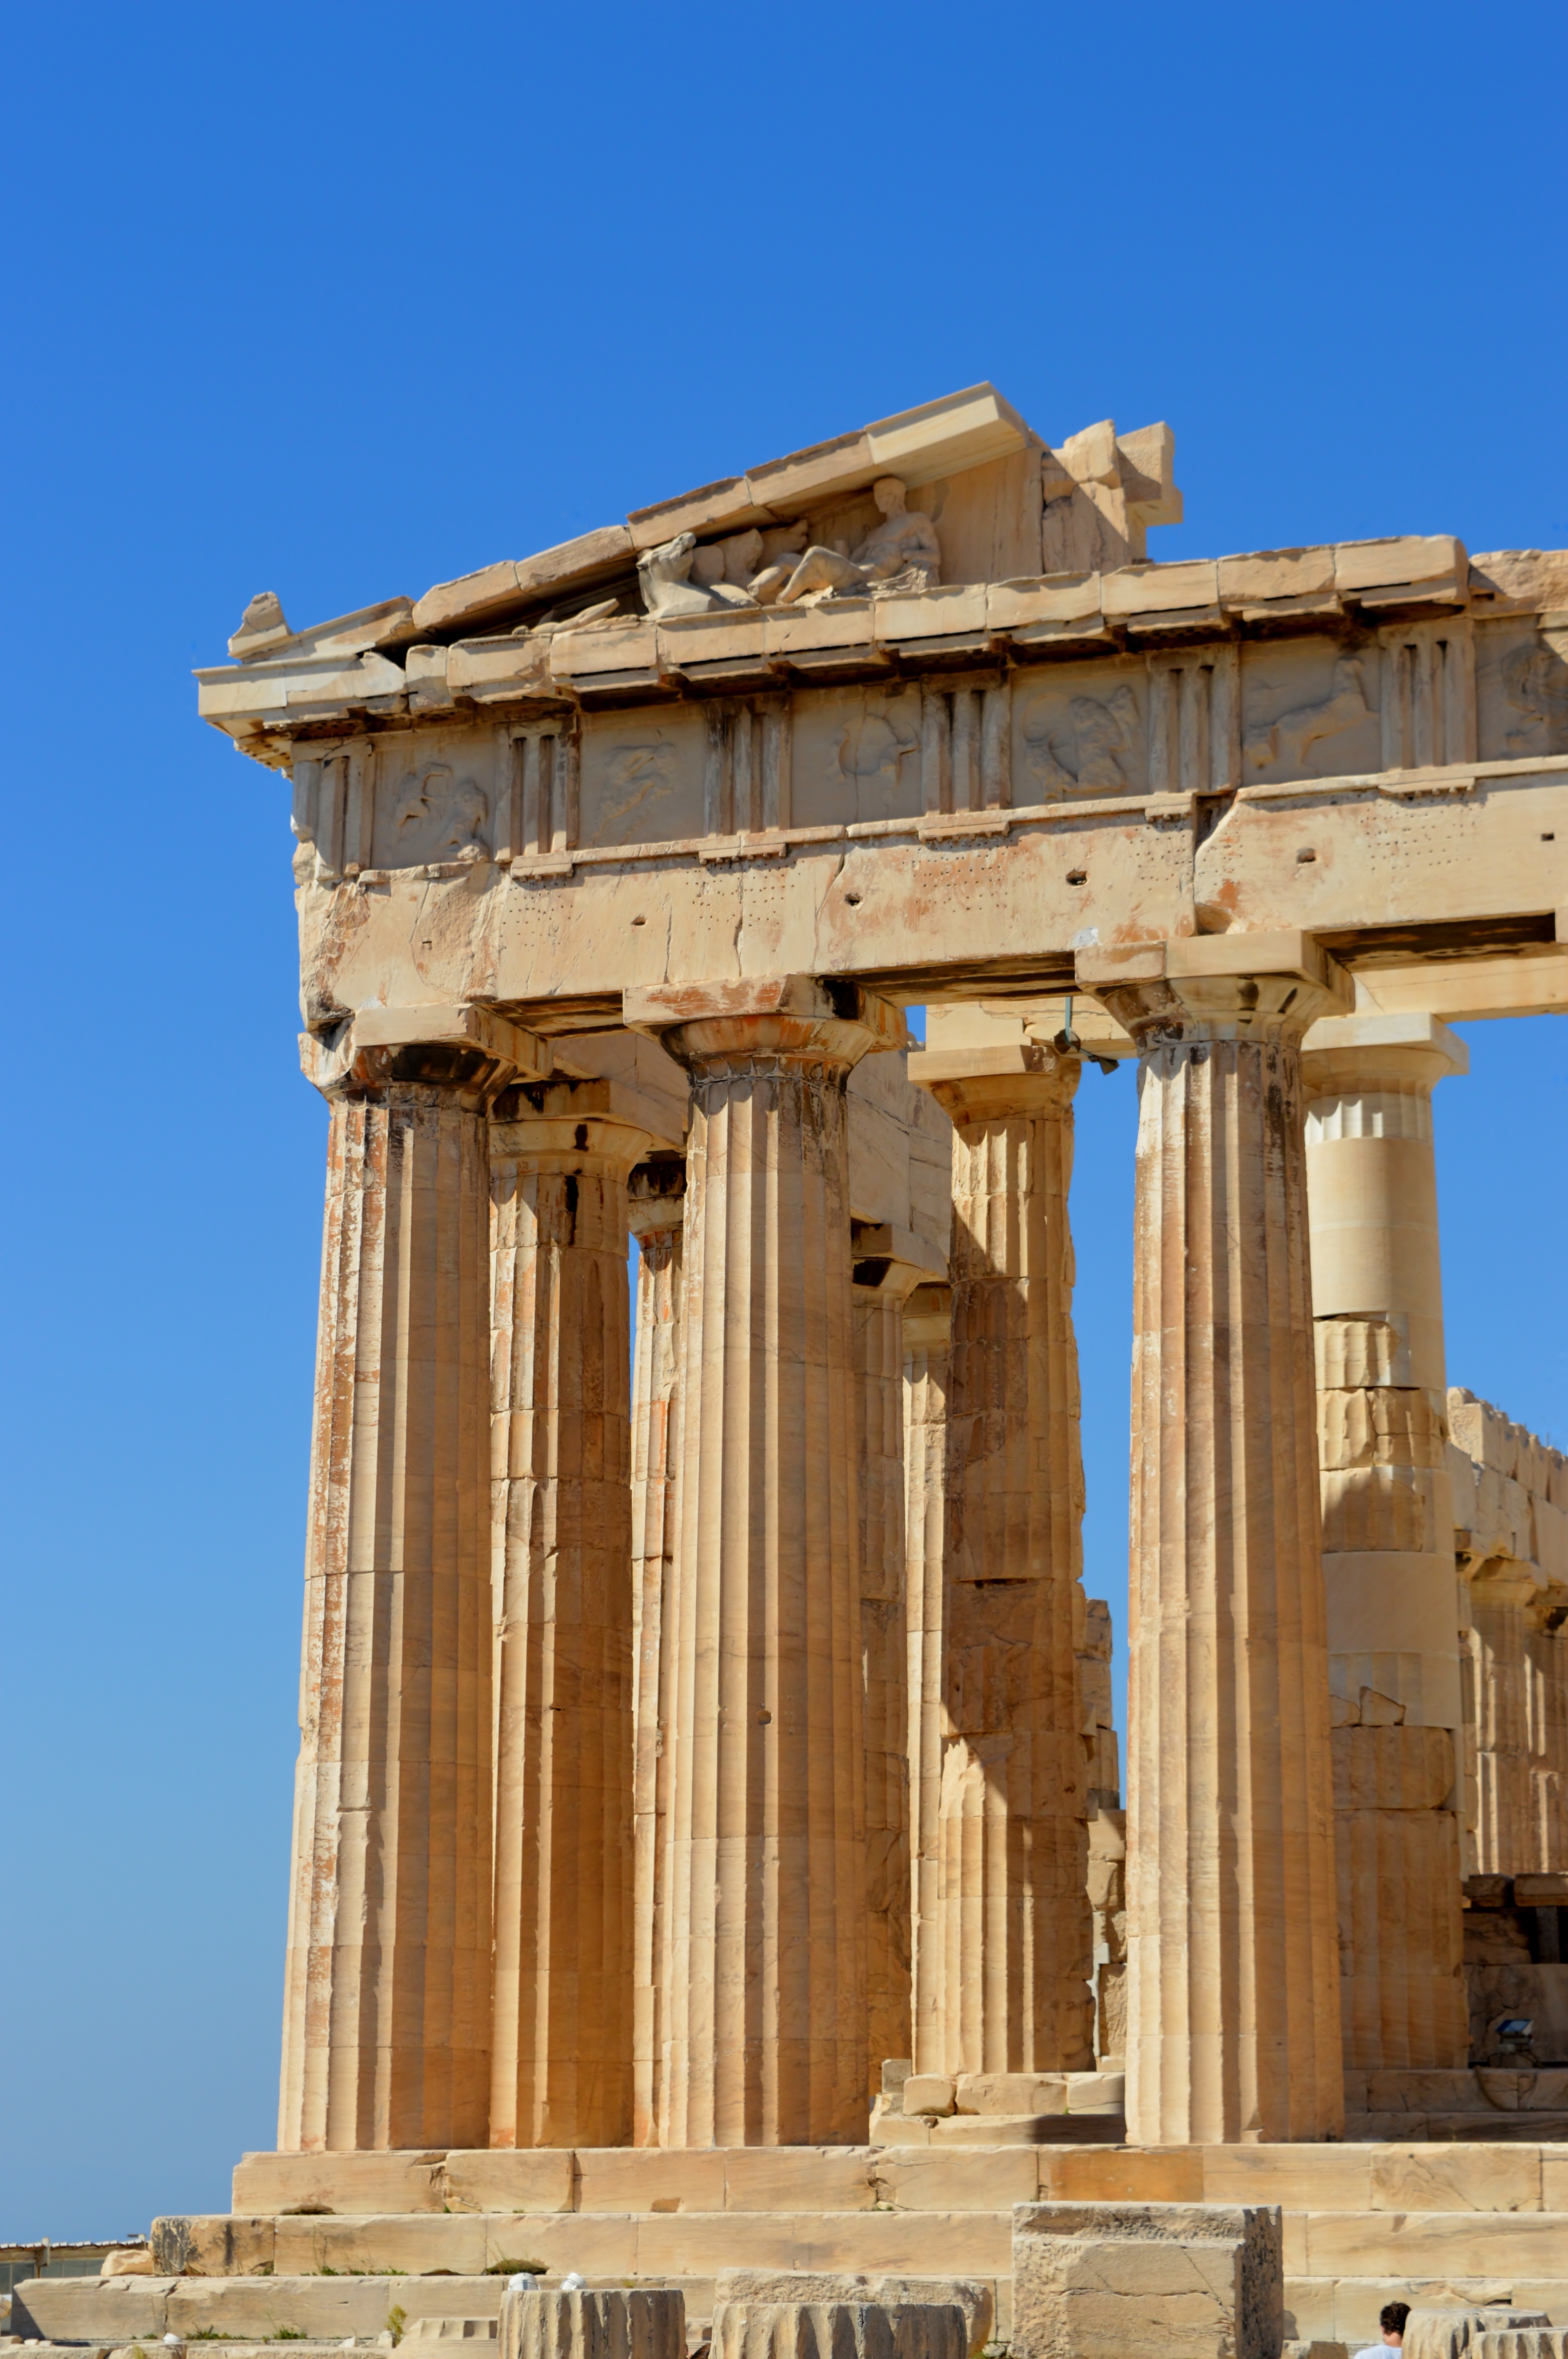
architecture, structure, old, city, travel, europe, column, greek, ancient, landmark, facade, tourism, place of worship, capital, temple, ruins, greece, history, famous, historical, athens, acropolis, touristic, ancient rome, roman temple, historic site, ancient history, egyptian temple, ancient roman architecture, ancient greek temple